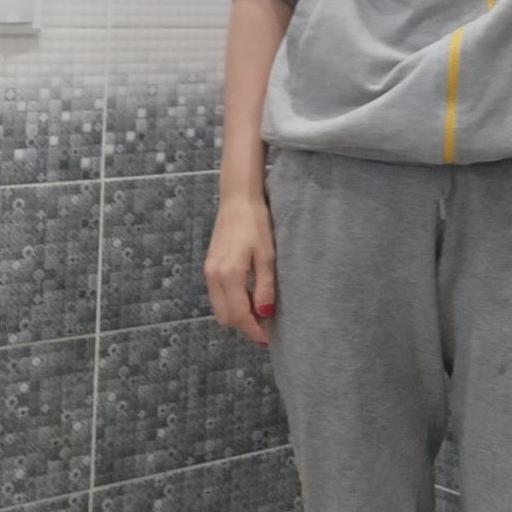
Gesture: no_gesture